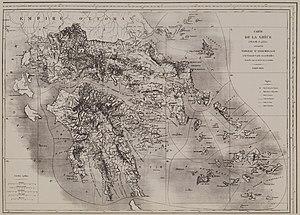
Carte de la Grèce à l'Echelle de 900000 servant de Tableau d'Assemblage à la Grande Carte en 20 feuilles publiée par - Peytier Eugène
Pierre Peytier - Jean Pierre Eugène Félicien Peytier, parfois appelé Eugène Peytier - est un militaire, géographe, ingénieur cartographe et dessinateur-peintre français né le 15 octobre 1793 à Genestelle en Ardèche, et mort en 1864.
L’expédition de Morée est le nom donné à l’intervention terrestre de l’armée française dans le Péloponnèse entre 1828 et 1833, lors de la guerre d'indépendance grecque, afin de libérer la région des forces d'occupation turco-égyptiennes. Elle est également accompagnée d'une expédition scientifique mandatée par l'Institut de France.